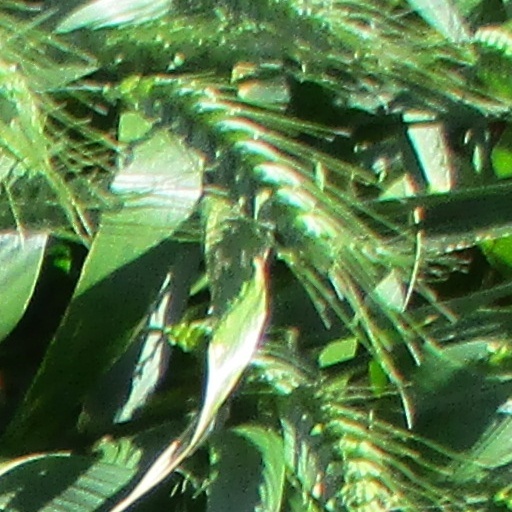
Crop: wheat